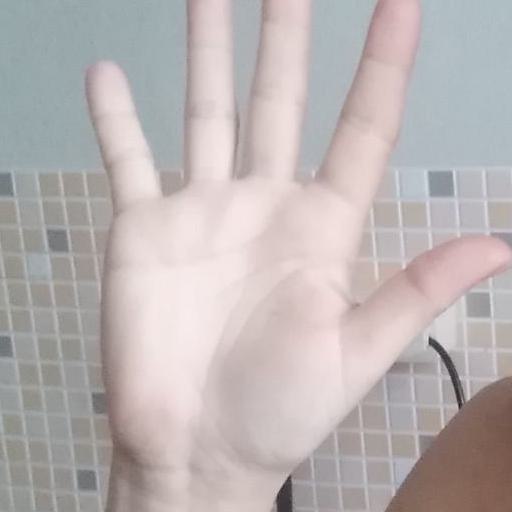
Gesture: palm